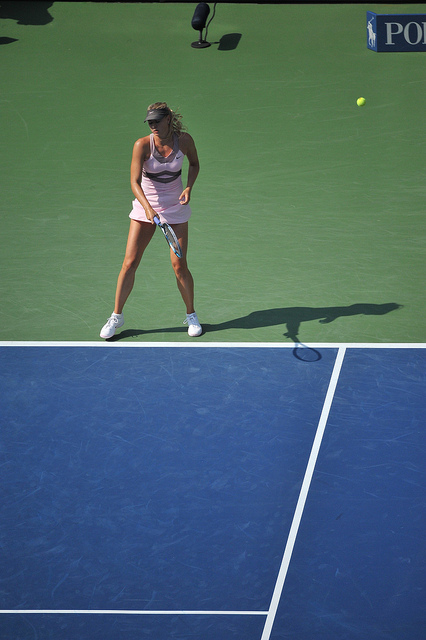
một nữ vận động viên tennis đang cầm vợt và đứng ở trên sân